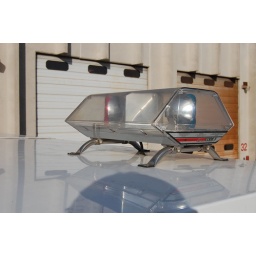
Light bar above passenger door right side